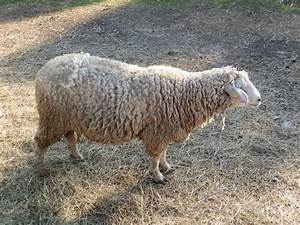
Label: pecora